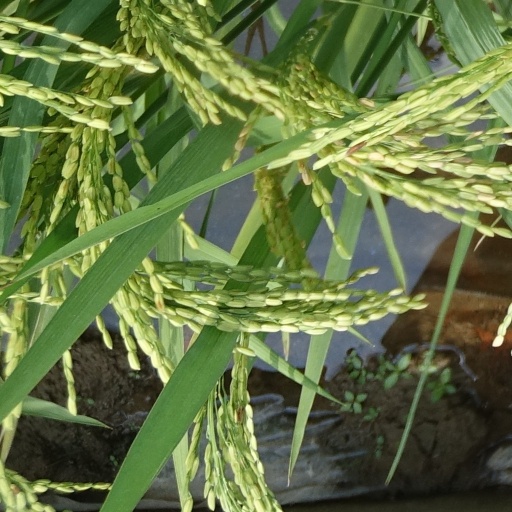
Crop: rice